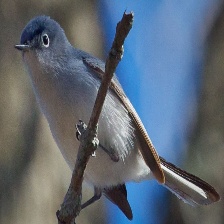
Species: BLUE GRAY GNATCATCHER
Scientific name: POLIOPTILA CAERULEA